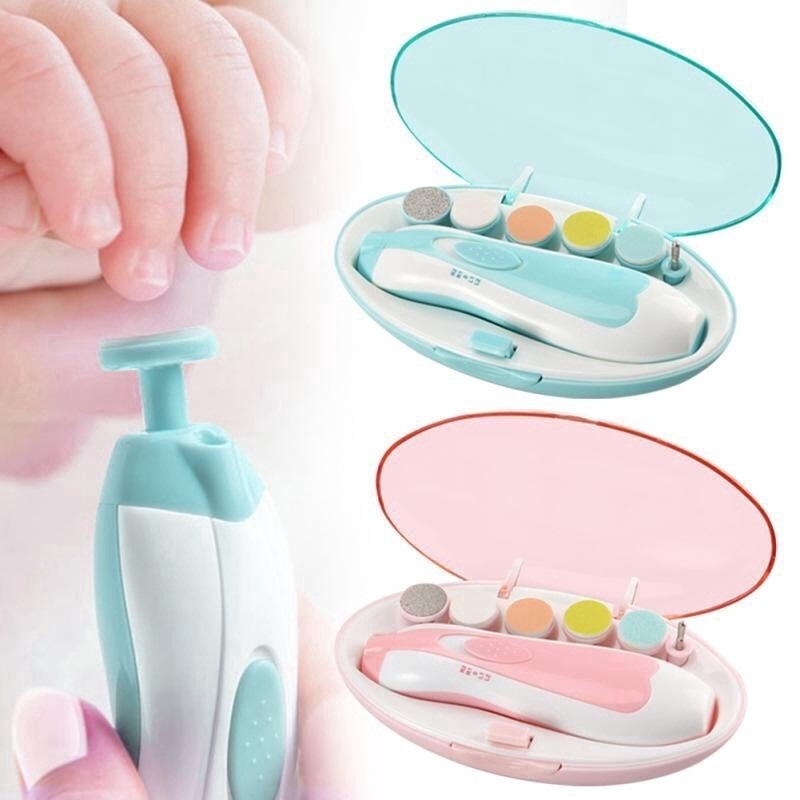
Baby Electric Nail Trimmer
Gent le Nail Care for Babies: Ensure safe and stress-free nail trimming sessions for your baby with our Electric Nail Trimmer. Its soft, rotating filing pads gently smooth and shape nails, preventing accidental cuts or tears. User-Friendly Design: Designed with parents and babies in mind, our trimmer features a compact and ergonomic design for comfortable handling. Easily maneuver around tiny fingers without any hassle. Versatile Cleaning Solutions: Introducing our Multi-Function Cleaning Brushes with Long Handle, perfect for tackling various cleaning tasks around your home. From scrubbing floors to reaching high shelves, these brushes make cleaning effortless. Efficient and Effective: The Electric Nail Trimmer operates with precision and efficiency, ensuring a smooth nail grooming experience for your little one. Say goodbye to traditional clippers and hello to hassle-free grooming. Quality and Safety Assured : Rest assured knowing our products prioritize safety and quality. The Electric Nail Trimmer is made from durable materials and complies with safety standards, while the Cleaning Brushes feature sturdy bristles for thorough cleaning. Safe and Gentle Trimming: Electric Nail Trimmer offers gentle filing to prevent accidental cuts or scratches on baby's delicate skin. Easy to Use: Ergonomic design ensures comfortable handling, making nail grooming a breeze for parents. Versatile Cleaning Brushes: Long-handle brushes provide versatility, allowing you to clean hard-to-reach areas effortlessly. Efficient Nail Care: Electric trimmer operates with precision, efficiently shaping nails without any discomfort for your baby. Durable and Reliable: Both products are crafted from high-quality materials, ensuring durability and long-lasting performance.
Brand: Touchybaby
Category: Baby & Toddler > Baby Health > Baby Health & Grooming Kits